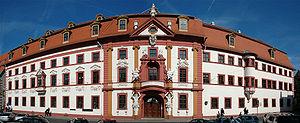
Le district d’Erfurt est un district prussien de la province de Saxe dont le siège administratif se trouve à Erfurt. Il est créé le 22 avril 1816 et dissous de facto en 1944 et officiellement en 1945.